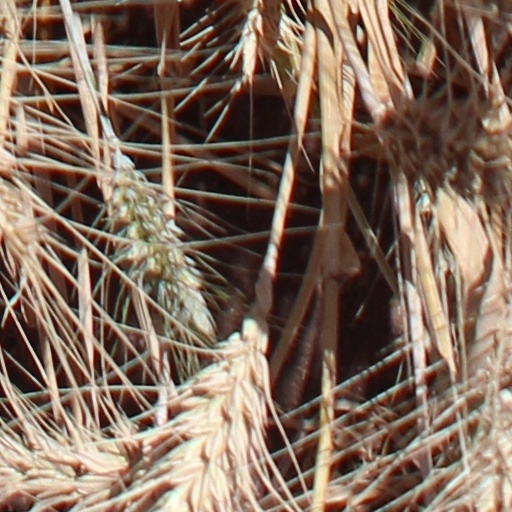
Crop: wheat